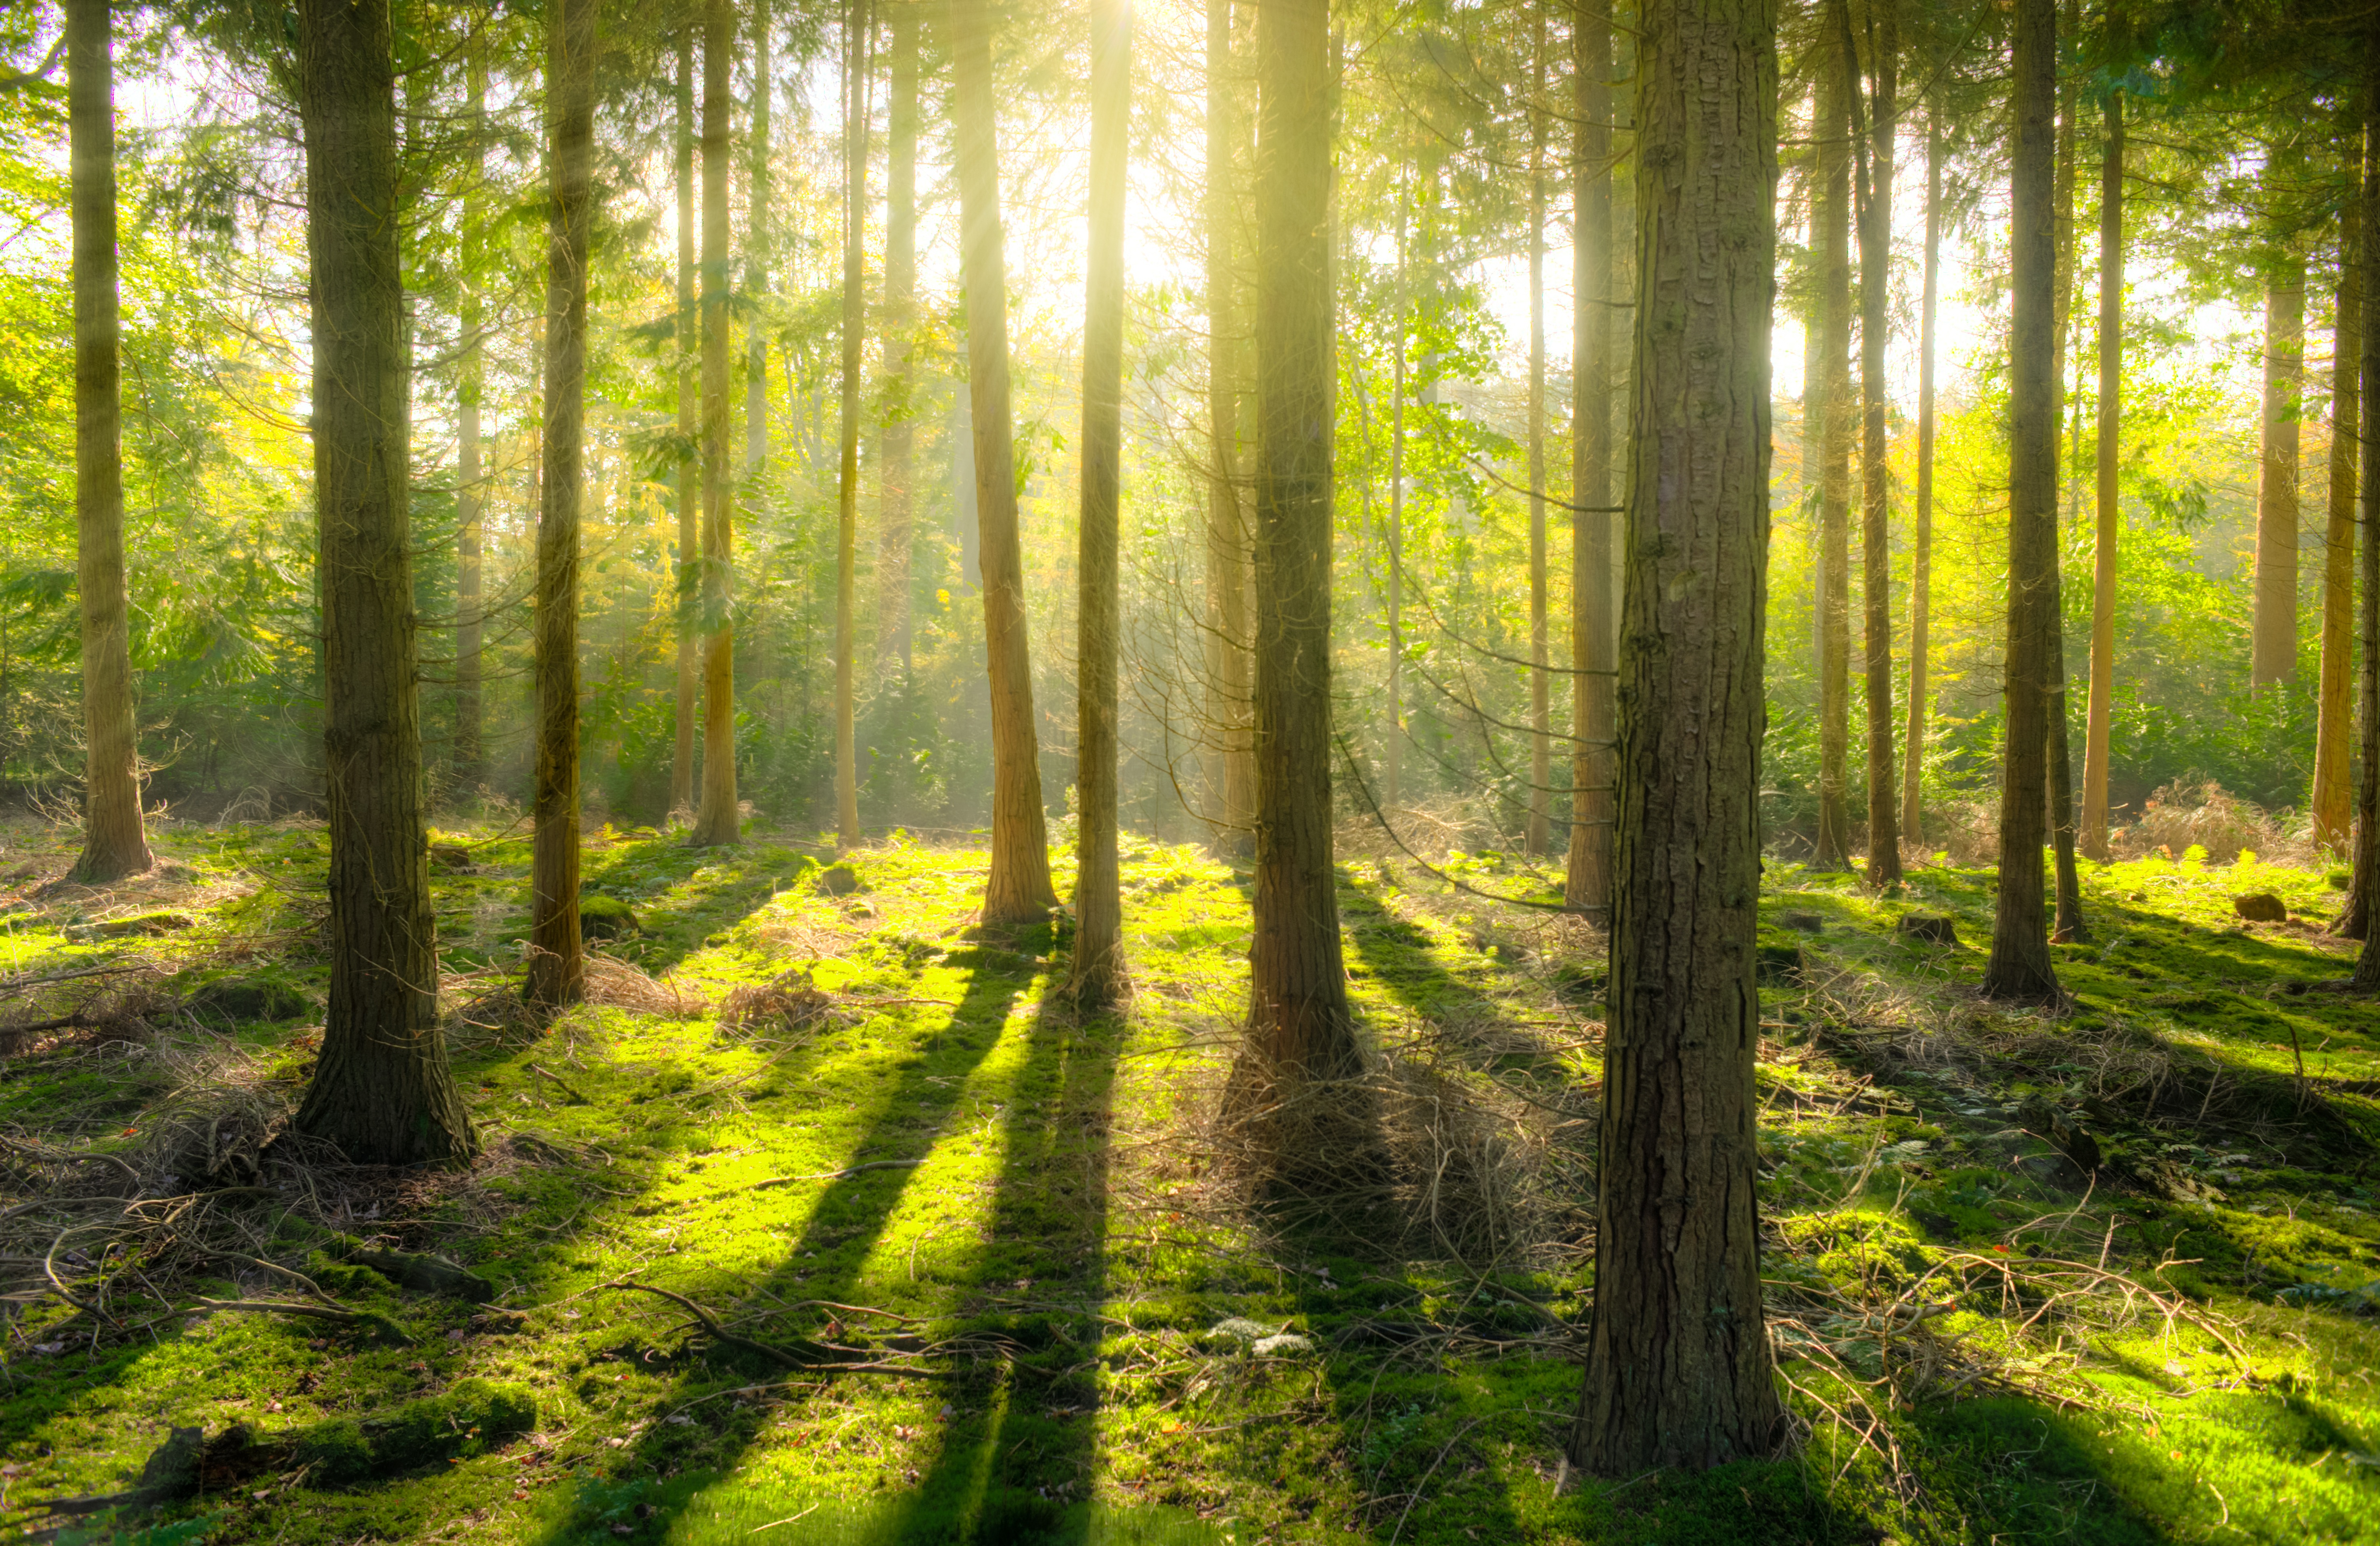
landscape, tree, nature, forest, outdoor, wilderness, branch, light, wood, sunshine, sun, meadow, sunlight, morning, leaf, environment, rural, green, jungle, scenic, natural, autumn, park, scenery, shadow, yellow, sunny, hdr, daylight, vegetation, rainforest, bright, deciduous, rays, grove, scene, woodland, habitat, ecosystem, biome, old growth forest, natural environment, geographical feature, atmospheric phenomenon, woody plant, temperate broadleaf and mixed forest, temperate coniferous forest